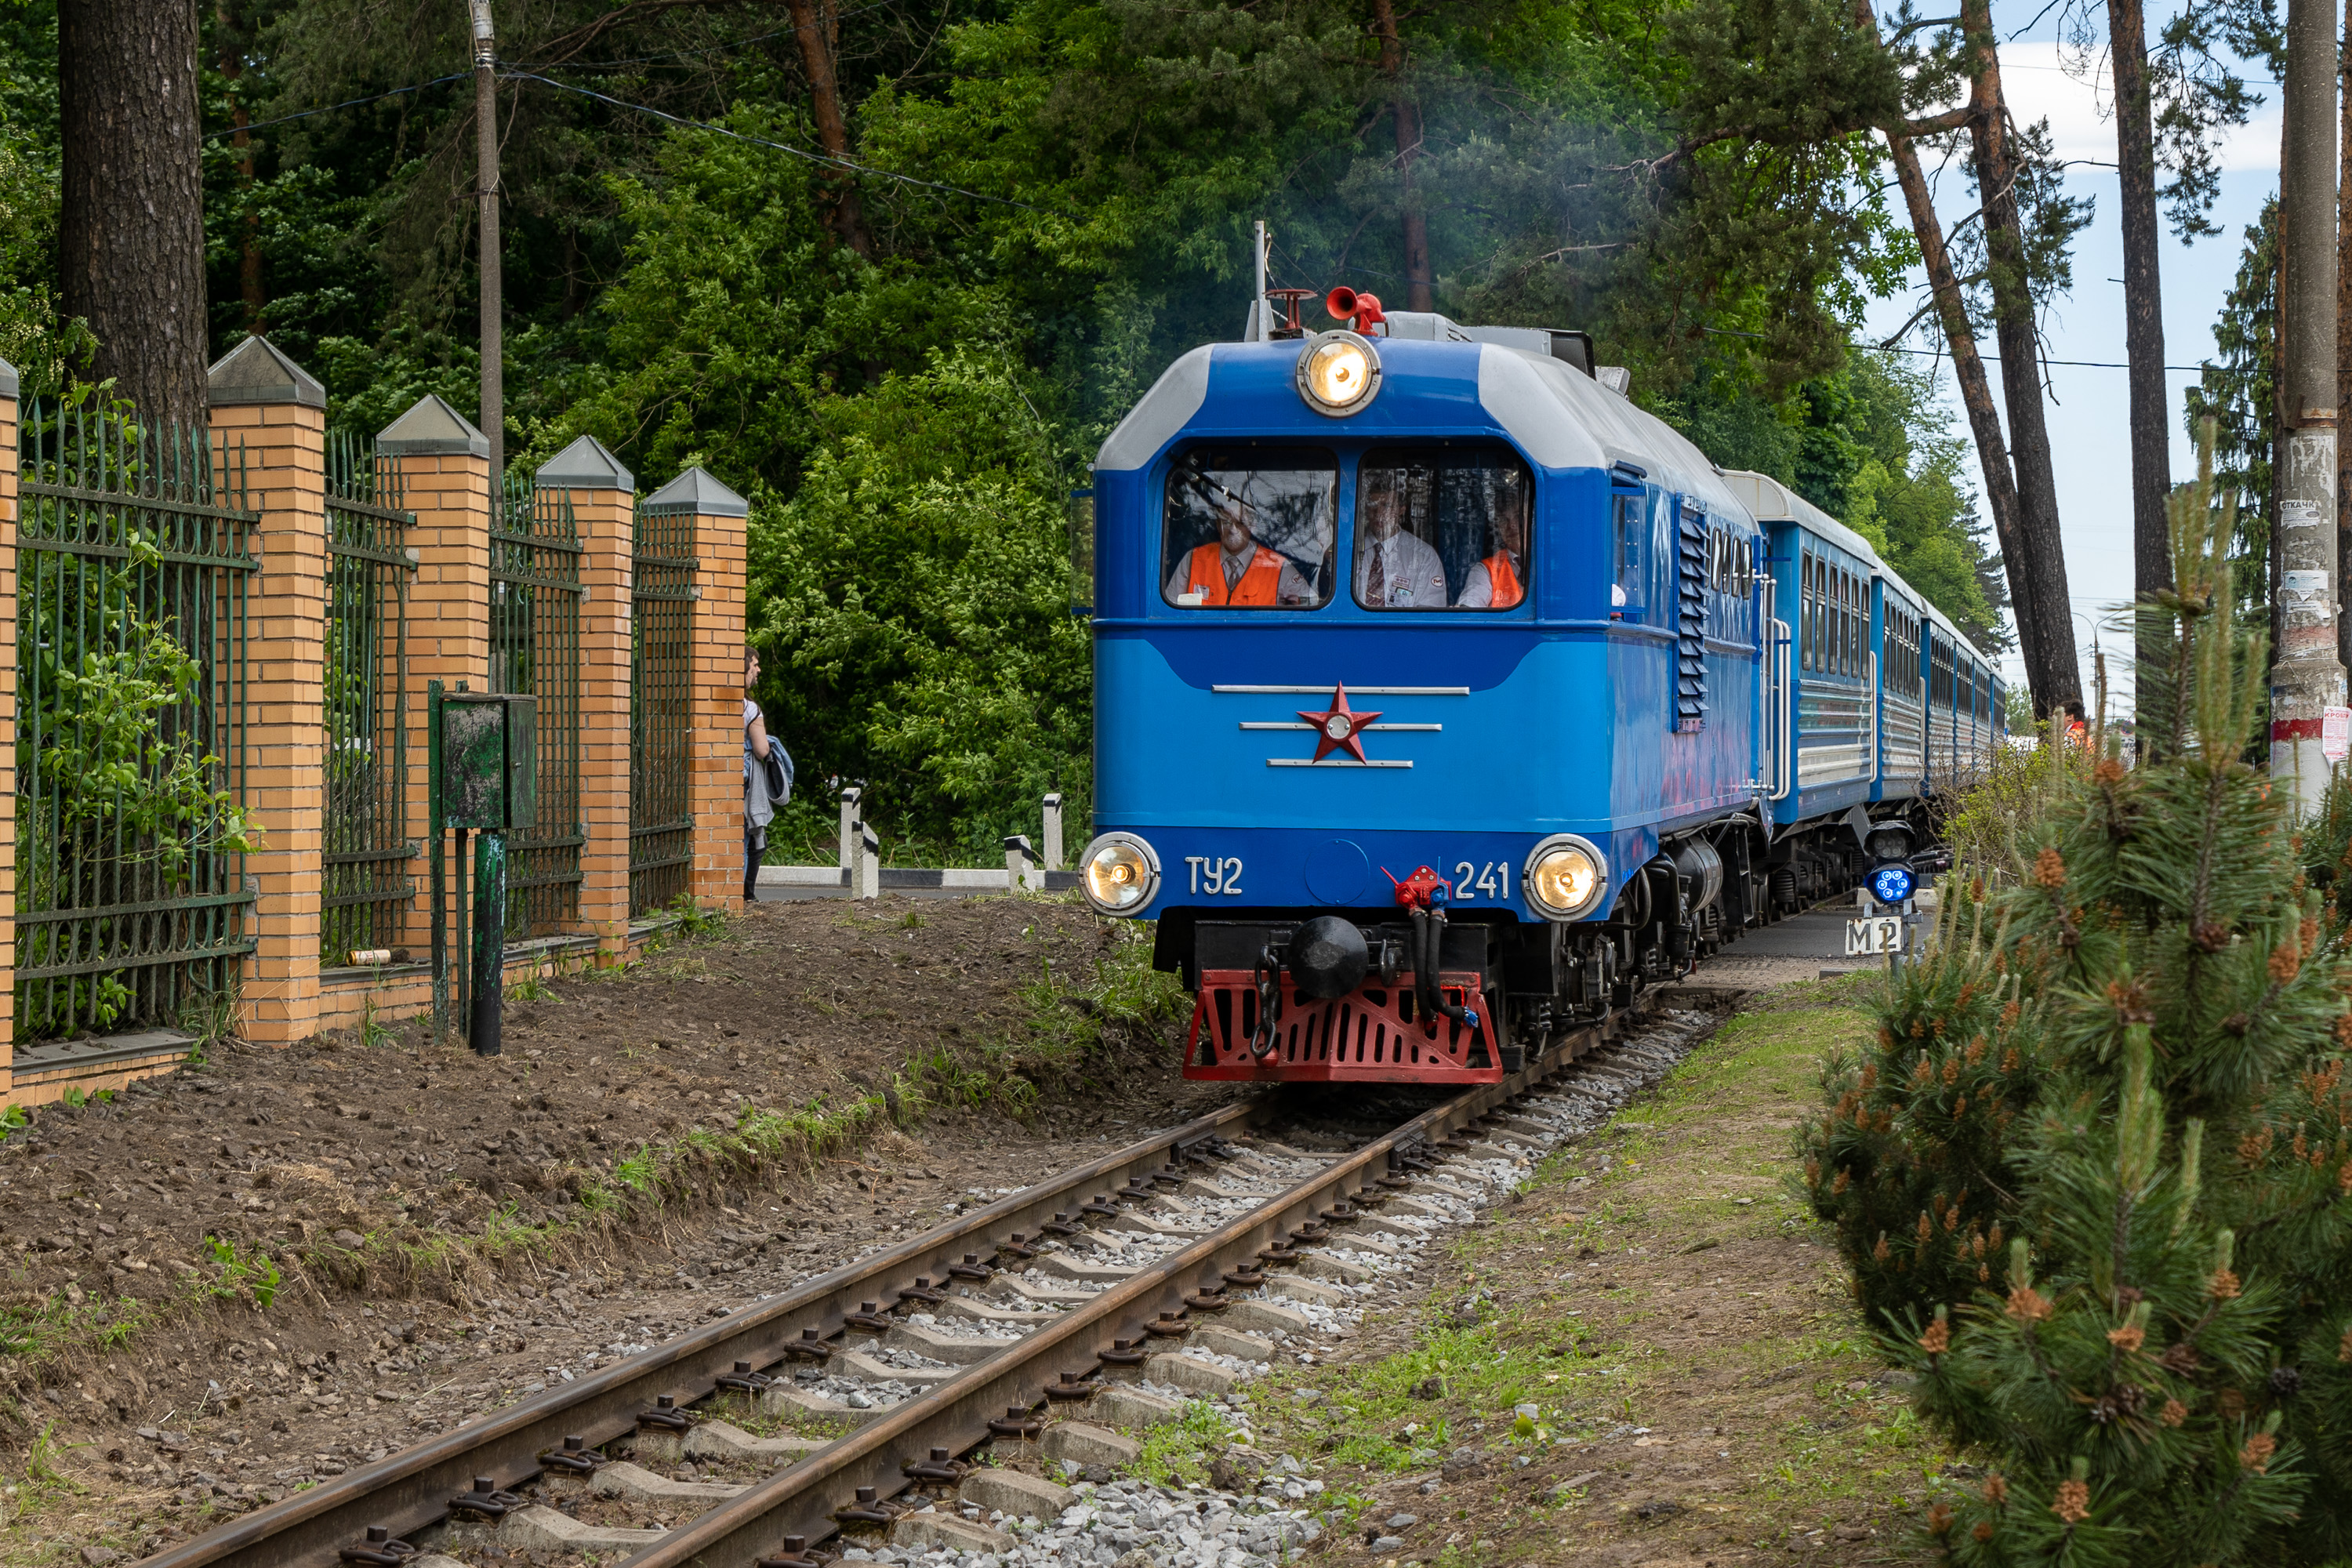
locomotive, diesel locomotive, wagons, train, rails, track, railway, narrow gauge railway, traffic, transport, Kratovo Children Railway, land vehicle, plant, vehicle, rolling stock, leaf, motor vehicle, tree, electricity, mode of transport, railroad car, rolling, wheel, thoroughfare, public transport, landscape, overhead power line, passenger car, electric blue, electrical supply, public utility, engineering, forest, windscreen wiper, electric locomotive, woodland, wood, machine, auto part, metal, slope, metro, soil, road, sky, train station